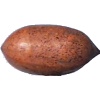
Label: Nut Pecan 1